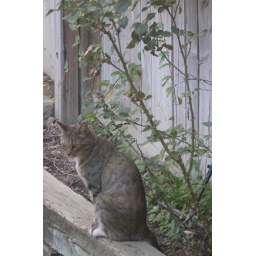
My cousin's cat poses with the rose bush in my back yard